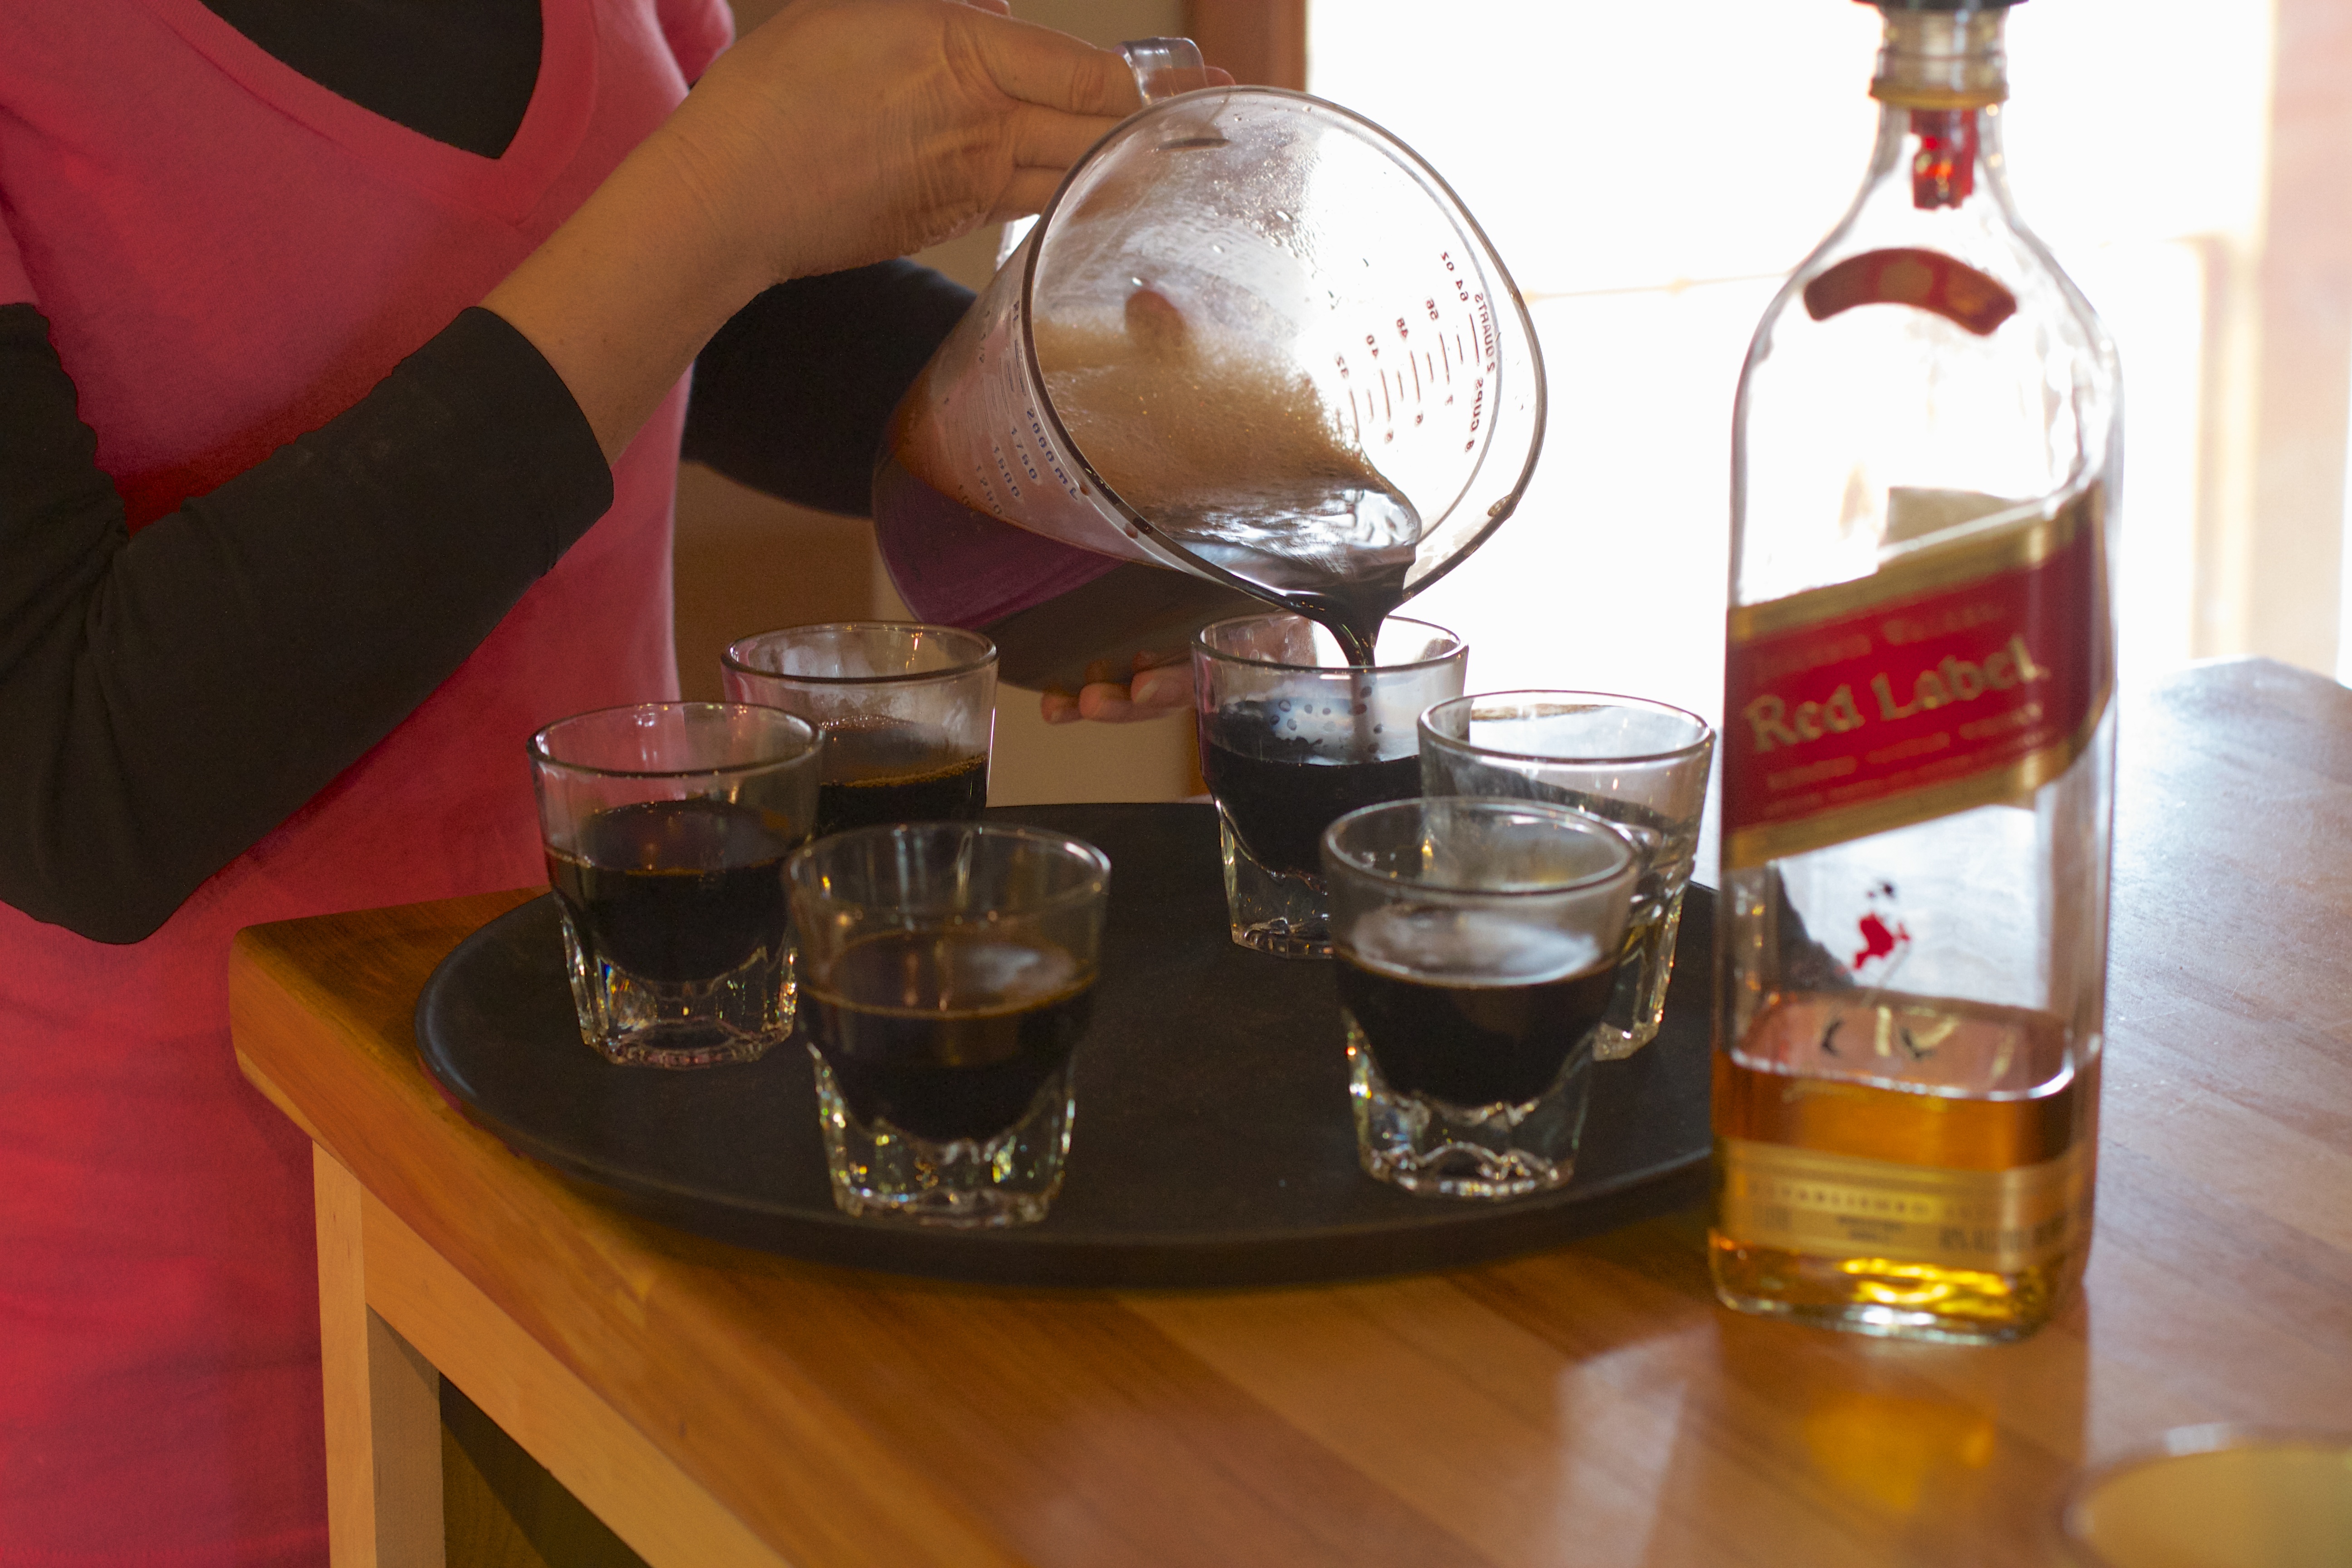
drink, beer, alcohol, whisky, liqueur, thatbrewery, alcoholic beverage, distilled beverage